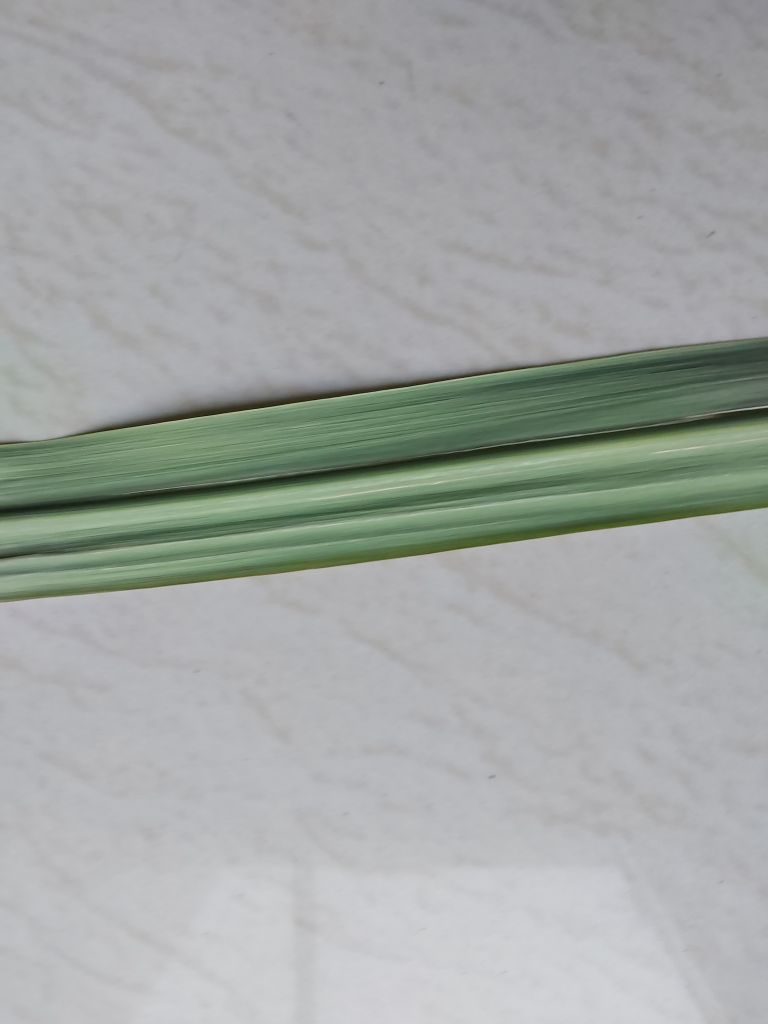
Label: Viral Disease